Harald Hardrada

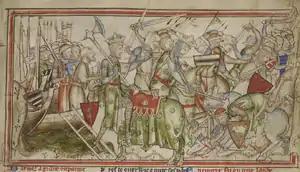
Harald landing near York (left), and defeating the Northumbrian army (right), from the 13th-century chronicle "The Life of King Edward the Confessor" by Matthew Paris.

After embarking from Tynemouth, Harald and Tostig probably landed at the River Tees. They then entered Cleveland, and started plundering the coast. They encountered the first resistance at Scarborough, where Harald's demand for surrender was opposed. In the end, Harald resorted to burning down the town, and this action led to other Northumbrian towns surrendering to him. After further raiding, Harald and Tostig sailed up the Humber and then the Ouse, disembarking at Riccall on 20 September. News of the early raids had reached the earls Morcar of Northumbria and Edwin of Mercia, and they fought against Harald's invading army south of York at the Battle of Fulford, also on 20 September. The battle was a decisive victory for Harald and Tostig, and led York to surrender to their forces on 24 September. This would be the last time a Scandinavian army defeated English forces. The same day as York surrendered to Harald and Tostig, Harold Godwinson arrived with his army in Tadcaster, just from the anchored Norwegian fleet at Riccall. From there, he probably scouted the Norwegian fleet, preparing a surprise attack. As Harald had left no forces in York, Harold Godwinson marched right through the town to Stamford Bridge.